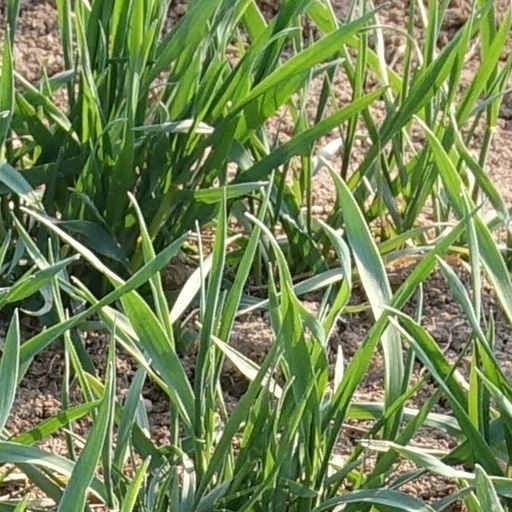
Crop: wheat